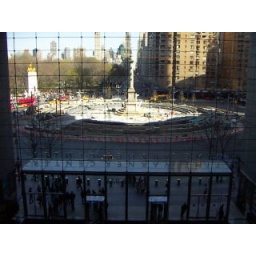
glass wall of a building in Manhattan